Álex González (shortstop, born 1977)

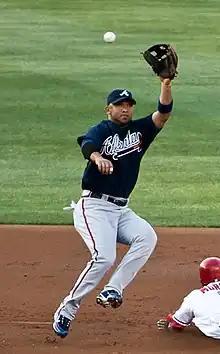
González playing for the Braves in 2010

When González was hurt in February, it looked like he'd be back in the middle of April. Gonzalez had surgery on the knee in July, however, and ultimately missed the entire 2008 season.